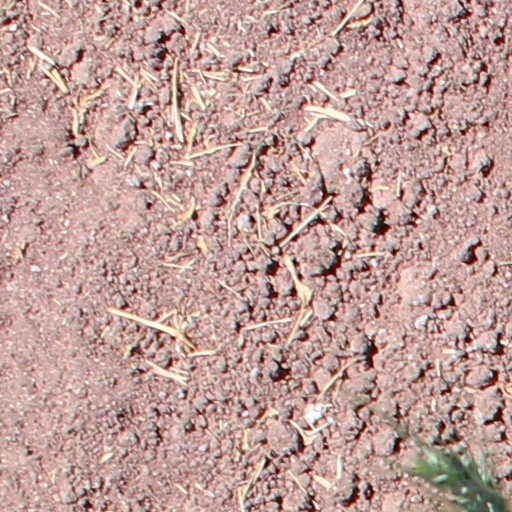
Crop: wheat